FiiO X3 Portable Music Player

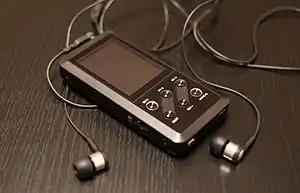

FiiO X3 is a digital music player manufactured and marketed by FiiO Electronics Technology. The player utilizes a built-in Wolfson DAC, and is capable of reproducing music sampled at 192 kHz with a sample size of 24-bits per channel, in addition to functioning as a USB audio interface. The X3 is a mid-level member of the FiiO X Series of portable music players. It supports major lossy music formats such as MP3, and lossless music formats such as FLAC.